Haunted (comics)

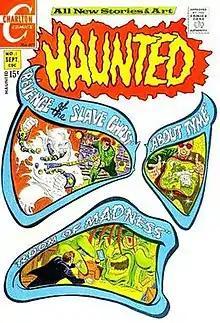
"Haunted" #1 (Sept. 1971), art by Steve Ditko.

Haunted is a horror-suspense anthology comic book series that was published by Charlton Comics from 1971 to 1984 (though it was primarily a reprint title from 1978 onward). The book was "hosted" by Impy, a pint-sized ghost dressed in an all-white superhero costume. With issue #21, the book's host became Baron Weirwulf (who first appeared in "Ghost Manor" #19, published in July 1974). From that point forward, "Haunted"'s title was changed to Baron Weirwulf's Haunted Library (though it was still known as "Haunted" in the indicia).